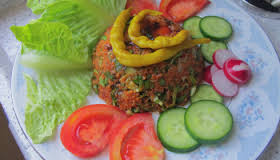
Yemek: kisir